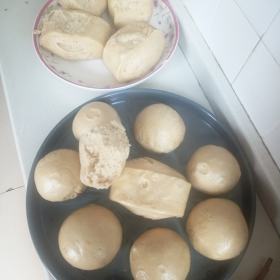
Label: trash